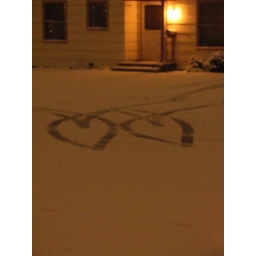
Was looking out the window before bed last night and noticed these in the street.